Universal Studios Singapore

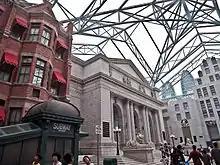
New York Public Library

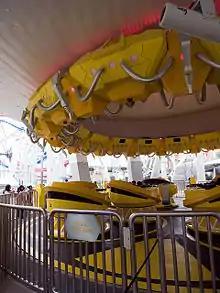

"New York City" is based on the original New York City, during the era of post-modernisation. The zone features various landmarks commonly portrayed in movies including the city skyline, neon lights, façades, and sidewalks. This zone also has a replica of the New York Public Library. Special "Sesame Street" character appearances include Elmo, Big Bird, Count von Count, Abby Cadabby, Bert, Ernie, Grover, Cookie Monster and Oscar the Grouch. Special "Madagascar" character appearances include Alex, Gloria and King Julien.